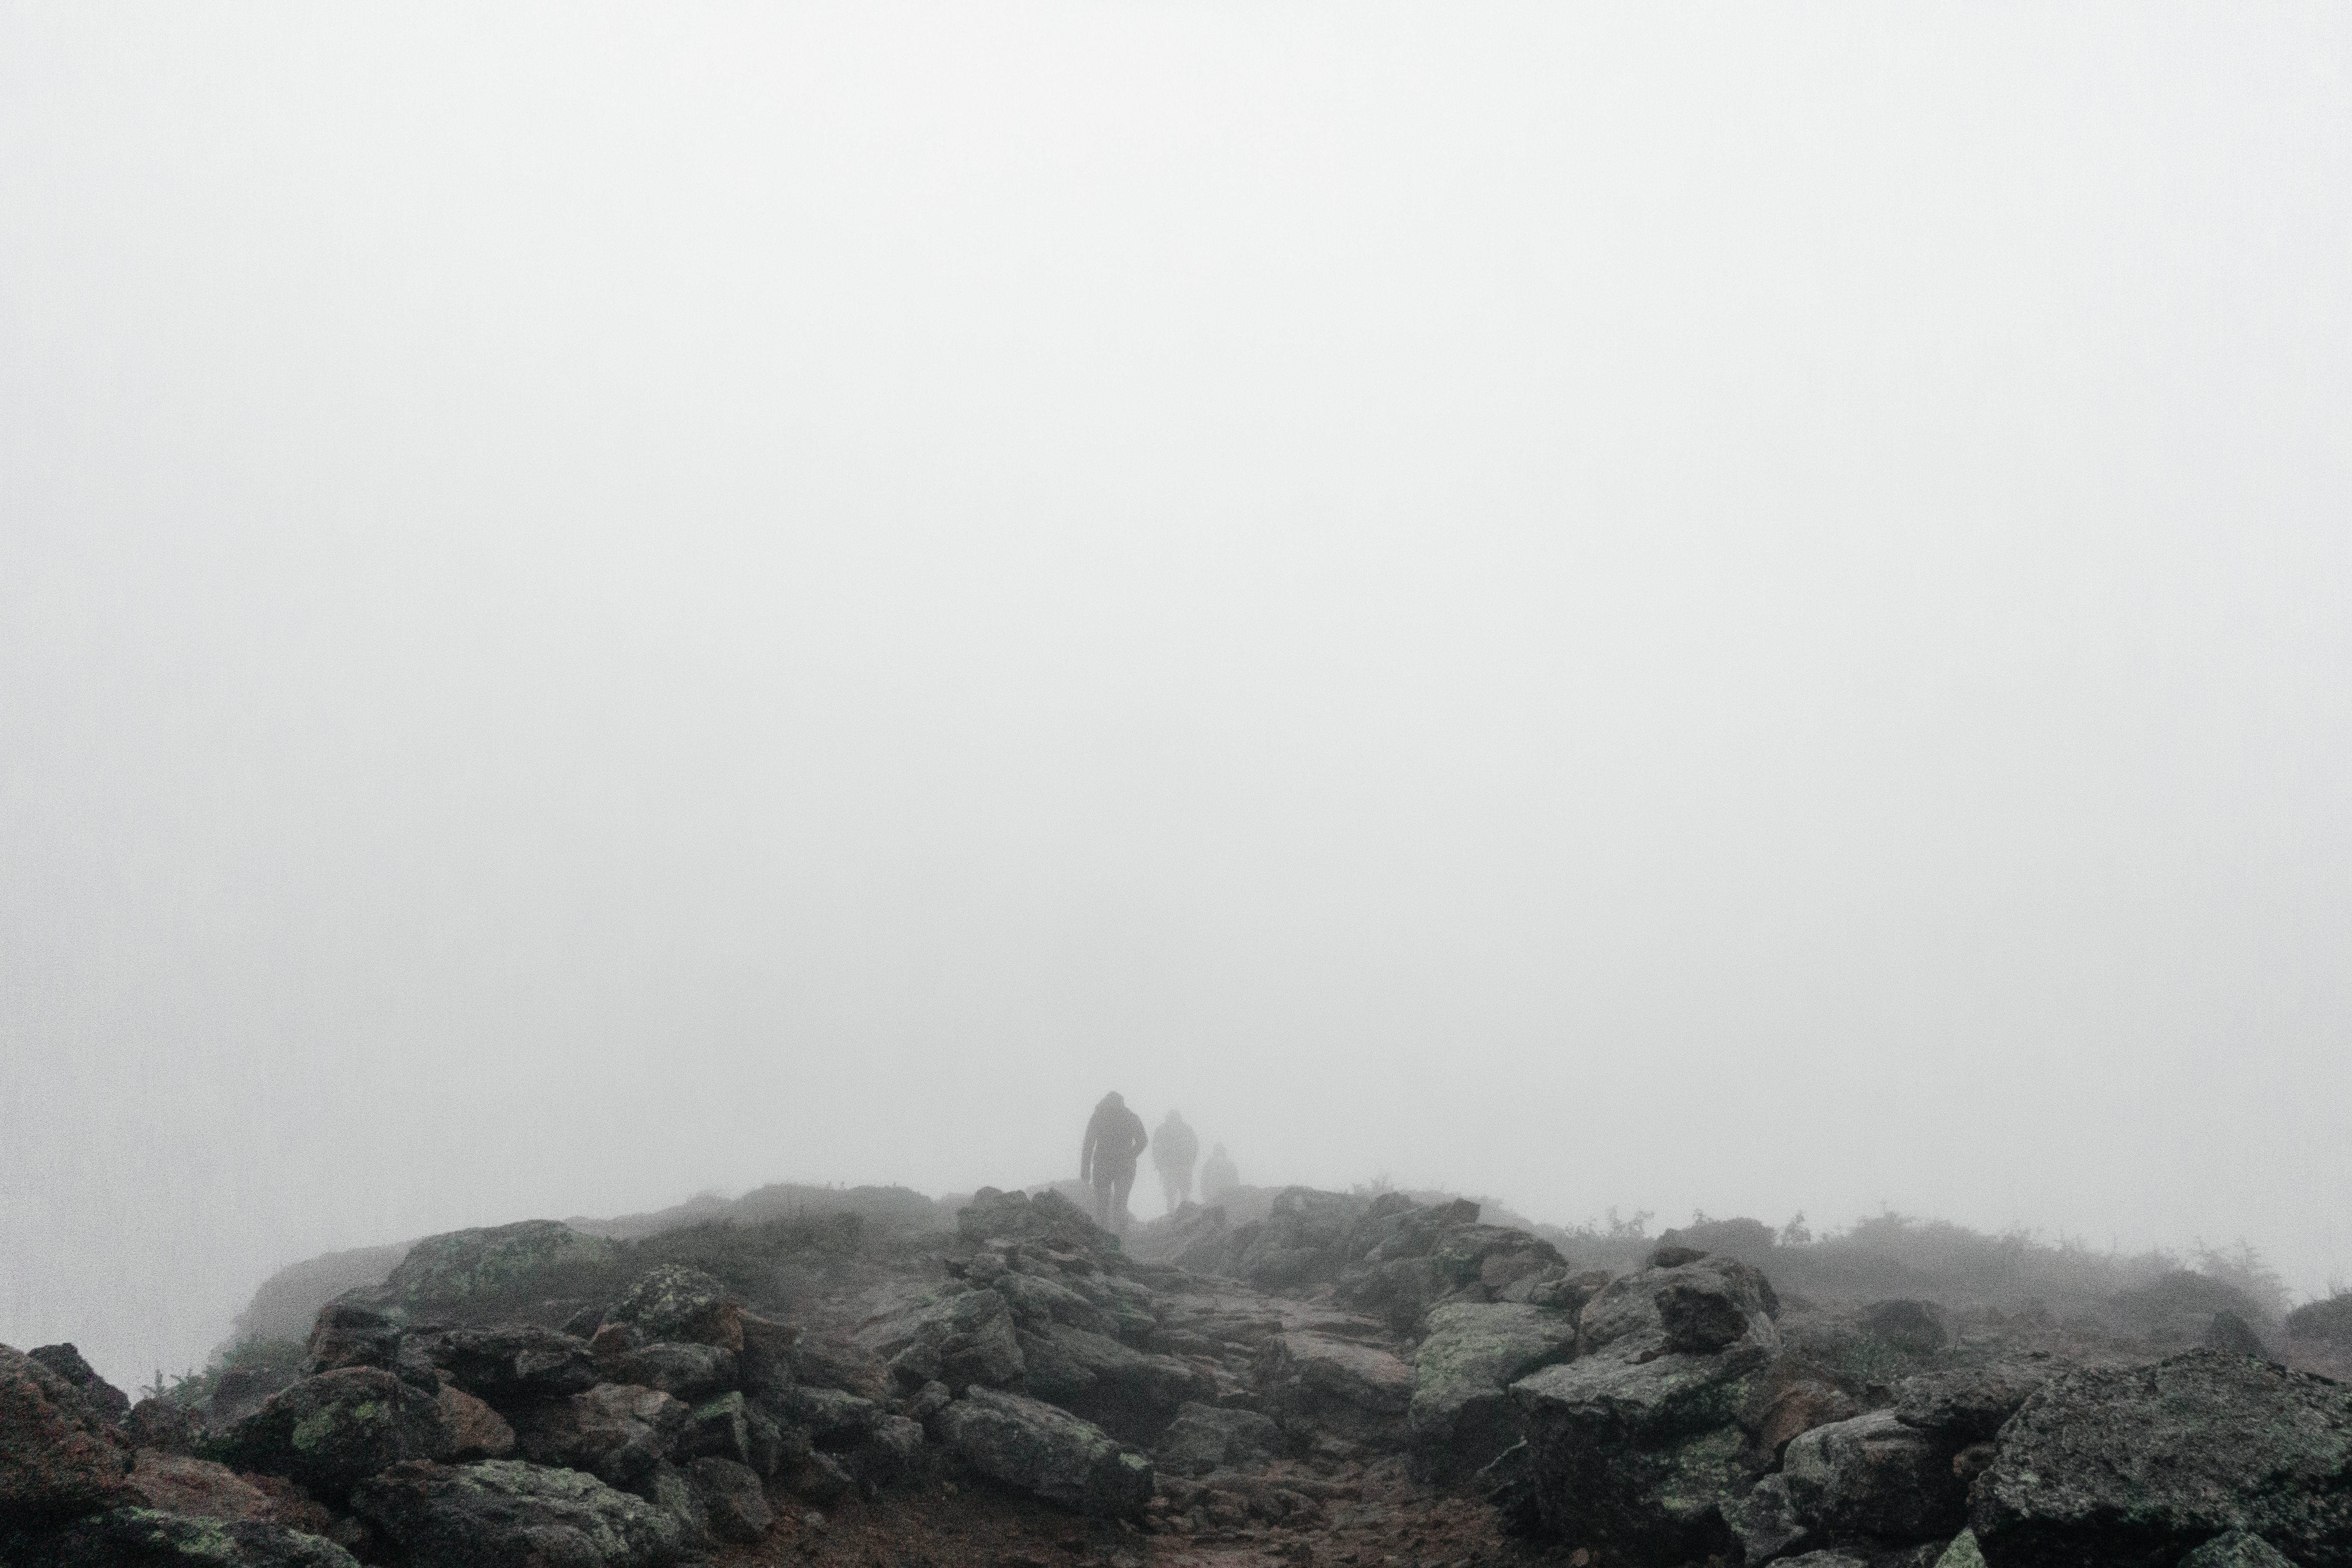
walking, mountain, snow, fog, mist, hiking, morning, hill, hiker, weather, haze, summit, lost, atmospheric phenomenon, mountainous landforms